Caroline Polachek

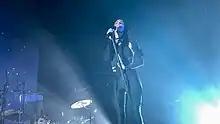
Polachek performing in 2021

Polachek began performing sets under the moniker Ramona Lisa in 2013. The name originates from a former pseudonym Polachek used on Facebook. She announced her debut self-produced studio album as Ramona Lisa, entitled "Arcadia", in February 2014. Polachek described the album as "pastoral electronic music".